Lena Christ

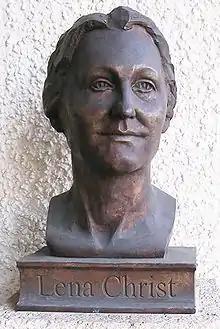
Bust of Lena Christ at the town hall in Glonn

Today Lena Christ is recognized as an important German author. With "Erinnerungen einer Überflüssigen", "Die Rumplhanni" and "Mathias Bichler" she has created three enduring works. Among other things it is impressive how she assimilated her own observations and experiences into her books, which give a deep insight into the poor life of the working class, domestics and rural population at the beginning of the 20th century. Another contemporary representative of this type of regional literature critical of society, Emerenz Meier, has passed into obscurity in comparison.